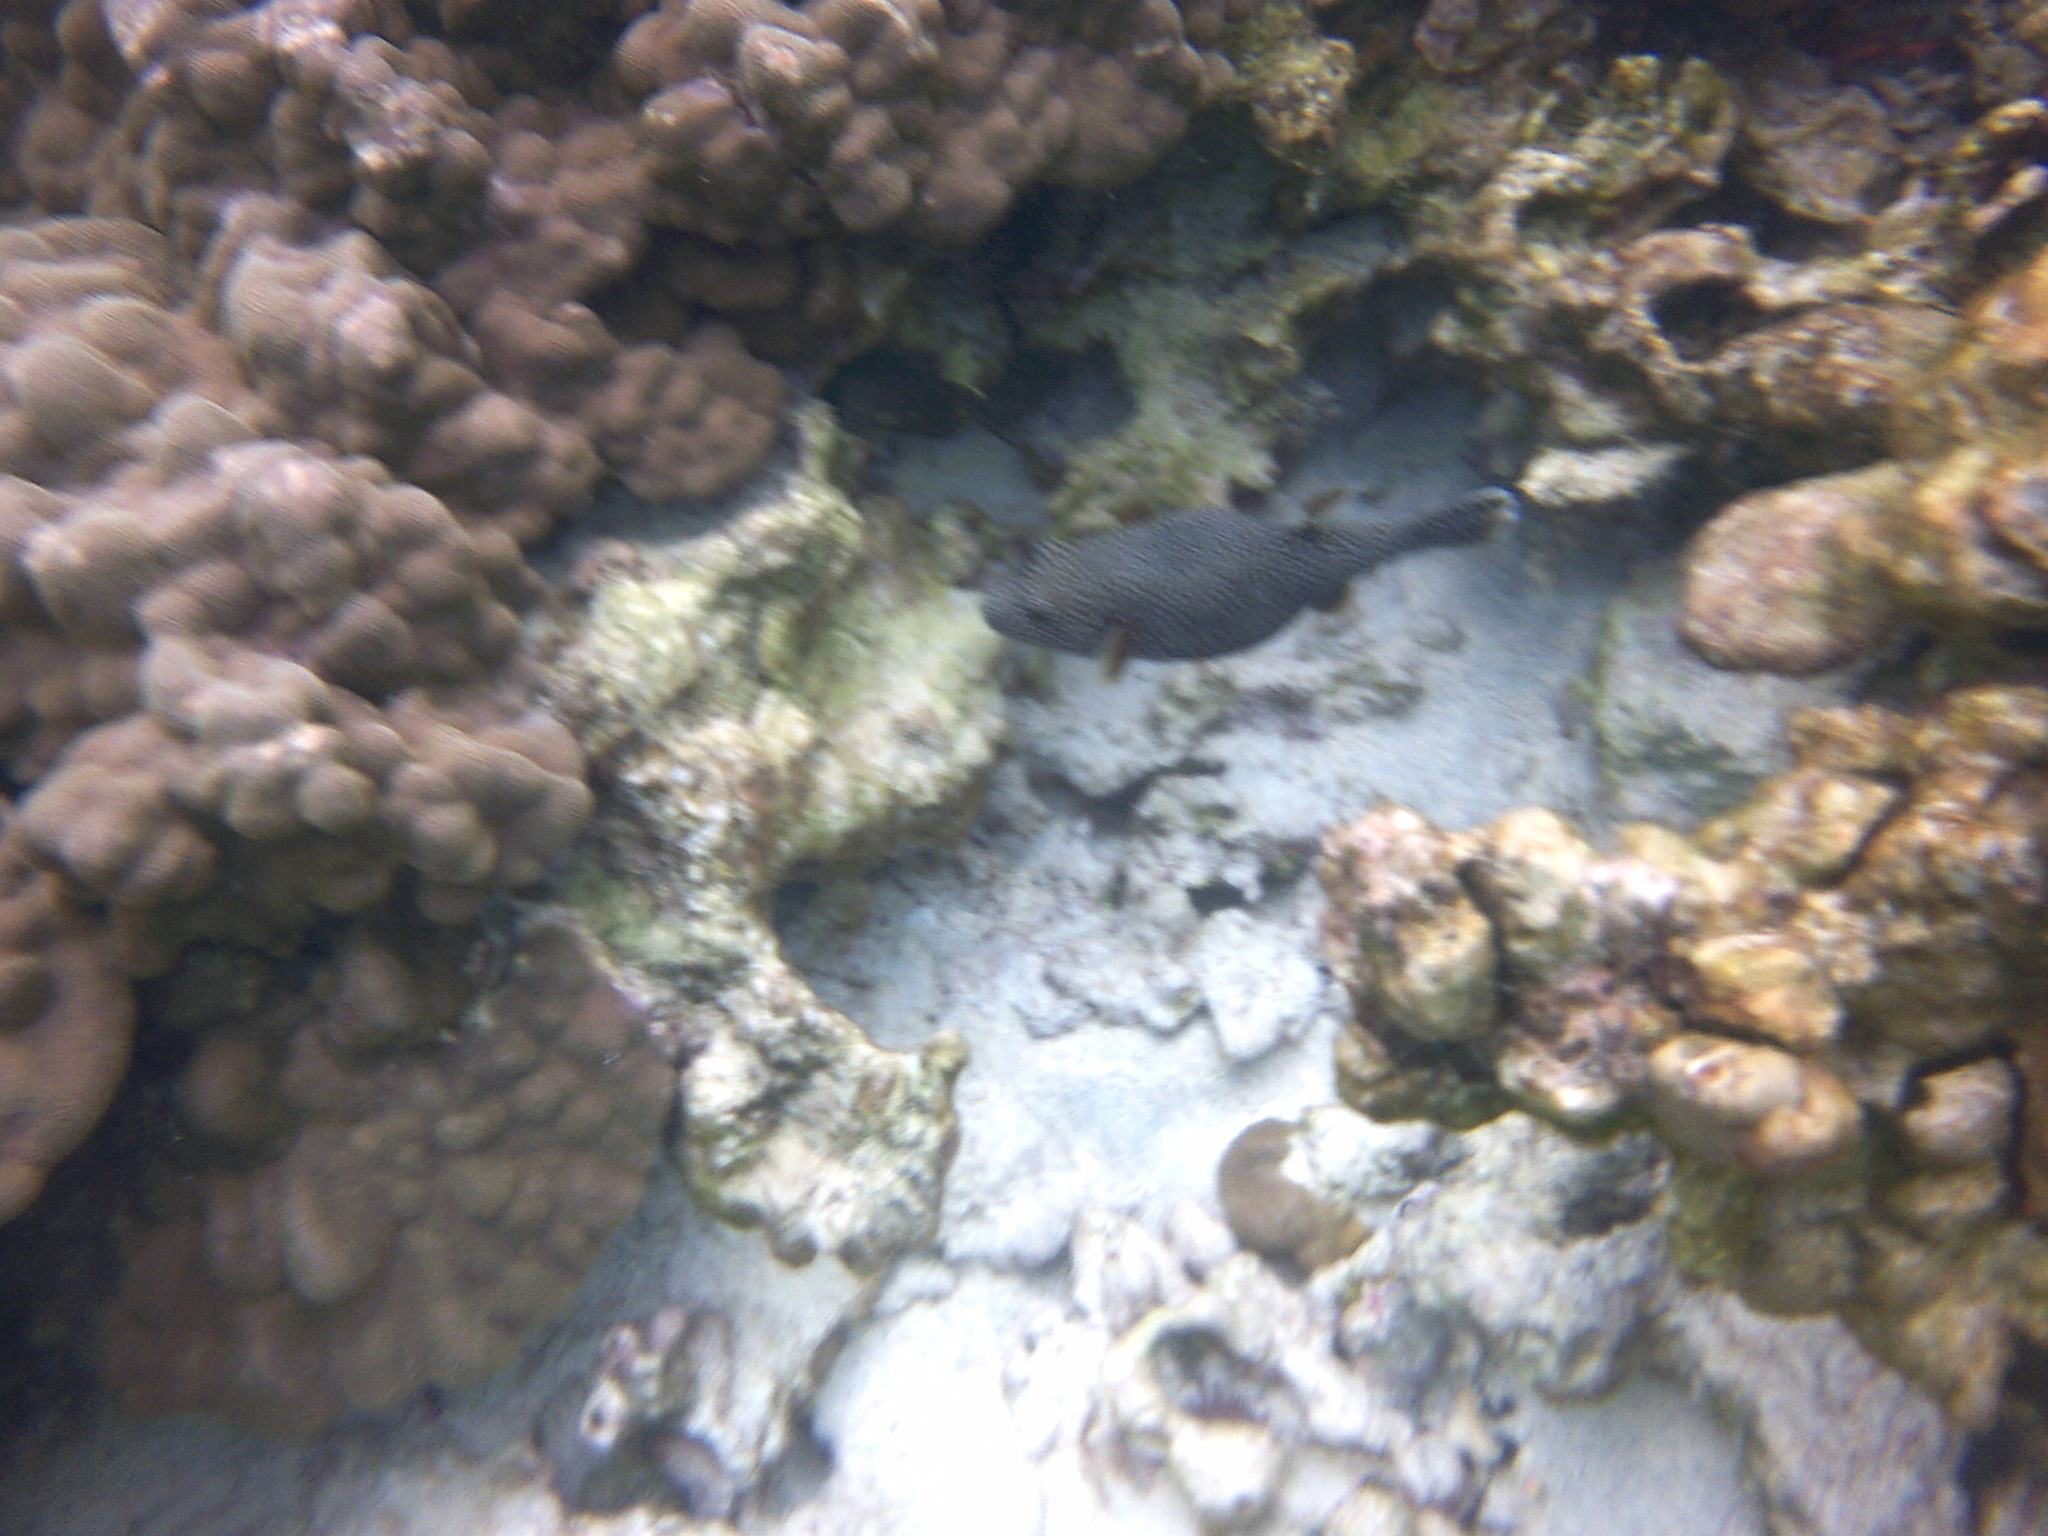
Arothron meleagris (Guineafowl Puffer)